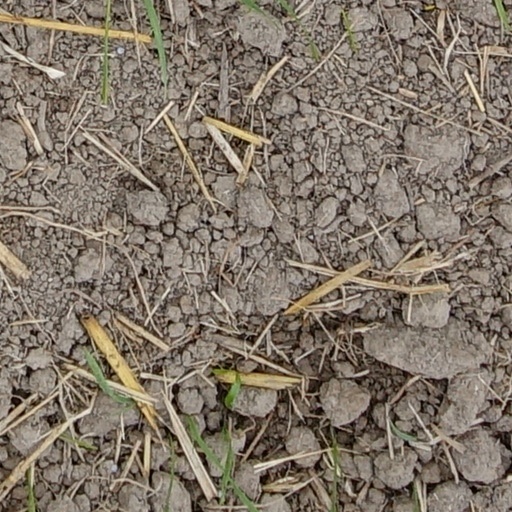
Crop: wheat